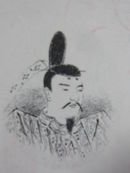
จักรพรรดิซูโก

| name = จักรพรรดิซูโกnobold|
| succession = ราชสำนักเหนือ|จักรพรรดิทางเหนือองค์ที่ 3
| image = Emperor Sukō.jpg
| reign = 18 พฤศจิกายน ค.ศ. 1348 – 26 พฤศจิกายน ค.ศ. 1351
| coronation = 3 กุมภาพันธ์ ค.ศ. 1350
| predecessor = จักรพรรดิโคเมียว|โคเมียว
| successor = จักรพรรดิโกะ-โคงง|โกะ-โคงง
| posthumous name = Posthumous name#Tsuigō|"สึอิโง":จักรพรรดิซูโก ( หรือ )
| father = จักรพรรดิโคงง
| mother = ซันโจ ชูชิ
| birth = 25 พฤษภาคม ค.ศ. 1334
| burial = "ไดโกเมียวจิ โนะ มิซาซางิ" (大光明寺陵)|
จักรพรรดิซูโก (; 25 พฤษภาคม ค.ศ. 1334 — 31 มกราคม ค.ศ. 1398) เป็นราชสำนักเหนือ|จักรพรรดิแห่งราชสำนักเหนือองค์ที่ 3 ในสมัยยุคราชสำนักเหนือ-ใต้|ราชสำนักเหนือ-ใต้ของญี่ปุ่น นักวิชาการก่อนยุคเมจิรายงานว่า พระองค์ครองราชย์ใน ค.ศ. 1348 ถึง 1351Titsingh, Isaac. (1834). "Annales des empereurs du japon", pp. 296–301.
== พระราชประวัติ ==
จักรพรรดิซูโกมีพระนามเดิมว่า เจ้าชายมาซูฮิโตะ () ก่อนที่ในภายหลังจะเปลี่ยนเป็น เจ้าชายโอกิฮิโตะ ()
เป็นพระราชโอรสองค์ใหญ่ในจักรพรรดิโคงง จักรพรรดิผู้อ้างสิทธิพระองค์แรกที่ประสูติแต่นางกำนัลชื่อ ซันโจ ชูชิ โดยมีพระราชอนุชาร่วมพระราชมารดาเดียวกันคือ เจ้าชายอิยาฮิโตะ หรือต่อมาคือ จักรพรรดิโกะ-โคงง ที่สืบราชบัลลังก์ต่อจากพระองค์
== เหตุการณ์ในพระชนมชีพของจักรพรรดิซูโก ==
จักรพรรดิซูโกครอง ราชบัลลังก์ดอกเบญจมาศ ระหว่างวันที่ 18 พฤศจิกายน ค.ศ. 1348 - 26 พฤศจิกายน ค.ศ. 1351
* 25 พฤษภาคม ค.ศ. 1334 (วันที่ 22 เดือน 4 ปี เก็งมู ที่ 1) : ปีที่ 1 ในรัชสมัยจักรพรรดิโคงงเจ้าชายโอะกิฮิโตะประสูติ ณ พระราชวังหลวงเคียวโตะ
* ค.ศ. 1348 (ปี โชเฮ ที่ 3) : จักรพรรดิโคเมียว สถาปนาเจ้าชายโอะกิฮิโตะเป็นรัชทายาทและผู้สืบราชบัลลังก์
* 18 พฤศจิกายน ค.ศ. 1348 (วันที่ 27 เดือน 10 ปี โชเฮ ที่ 3) : ปีที่ 12 ในรัชสมัยจักรพรรดิโคเมียวสละราชบัลลังก์ให้กับเจ้าชายโอะกิฮิโตะขึ้นสืบราชบัลลังก์ต่อมาเป็น จักรพรรดิซูโก หลังจากนั้นไม่นานจึงได้มีการจัดพระราชพิธีราชาภิเษกจักรพรรดิโอะกิฮิโตะที่ พระราชวังหลวงเคียวโตะ แต่เนื่องจากจักรพรรดิซูโกยังพระเยาว์ทำให้อดีตจักรพรรดิโคงงพระราชบิดาของจักรพรรดิซูโกได้เป็น ไดโจโฮโอ (มหาธรรมราชา) กุมพระราชอำนาจในพระนามของพระราชโอรสไว้ตลอดรัชสมัย
แต่ในระหว่างนั้นได้เกิดความขัดแย้งขึ้นใน รัฐบาลโชกุนอะชิกะงะ ระหว่าง โชกุน อะชิกะงะ ทะกะอุจิ และน้องชายคือ :en:Ashikaga Tadayoshi|อะชิกะงะ ทะดะโยะชิ จนนำไปสู่เหตุการณ์ ความวุ่นวายปีคังโน ซึ่งทำให้รัฐบาลโชกุนแบ่งเป็น 2 ฝ่ายคือฝ่ายทะดะโยะชิที่สนับสนุน ราชสำนักใต้ และฝ่ายโชกุนทะกะอุจิที่สนับสนุน ราชสำนักเหนือ
* 26 พฤศจิกายน ค.ศ. 1351 (วันที่ 7 เดือน 11 ปี โชเฮ ที่ 3) : ปีที่ 3 ในรัชสมัยกองทัพราชสำนักเหนือที่นำโดยโชกุนทะกะอุจิบุกเข้ายึด นครหลวงเคียวโตะ คืนจากกองทัพราชสำนักใต้และบีบบังคับให้จักรพรรดิซูโกสละราชบัลลังก์และโชกุนทะกะอุจิได้สถาปนาเจ้าชายอิยะฮิโตะพระราชอนุชาของอดีตจักรพรรดิซูโกขึ้นเป็น จักรพรรดิโกะ-โคงง หลังจากนั้นไม่นานกองทัพราชสำนักใต้ได้บุกเข้ายึดนครหลวงเคียวโตะคืนจากฝ่ายราชสำนักเหนือ
* เมษายน ค.ศ. 1352 (เดือน 2 ปี โชเฮ ที่ 4) : กองทัพราชสำนักเหนือได้บุกเข้ายึดนครหลวงเคียวโตะทำให้กองทัพราชสำนักใต้ได้นำตัวอดีต จักรพรรดิโคงง , อดีต จักรพรรดิโคเมียว และอดีต จักรพรรดิซูโก พร้อมกับ เจ้าชายทะดะฮิโตะ อดีตรัชทายาทพระราชโอรสของอดีตจักรพรรดิซูโกอพยพลงใต้ไปจำคุกที่หมู่บ้านแห่งหนึ่งในเขตอำนาจของราชสำนักใต้อยู่นานถึง 5 ปีเศษทั้งสองราชสำนักจึงได้เจรจากันจนปล่อยตัวทั้ง 4 พระองค์ออกมาและได้กลับไปประทับที่เคียวโตะ
เมื่อเสด็จกลับสู่เคียวโตะอดีตจักรพรรดิซูโกพยายามเสนอชื่อ เจ้าชายโยะชิฮิโตะ พระราชโอรสขึ้นเป็นรัชทายาทแต่ได้รับการปฏิเสธจากทางรัฐบาลเนื่องจากโชกุนทะกะอุจิได้เลือกพระราชโอรสของ จักรพรรดิโกะ-โคงง คือ เจ้าชายโอะฮิโตะ (ต่อมาคือ จักรพรรดิโกะ-เอ็งยู ) เป็นรัชทายาท
* 25 กันยายน ค.ศ. 1352 (วันที่ 17 เดือน 8 ปี โชเฮ ที่ 4) : ได้มีการจัดพระราชพิธีราชาภิเษกจักรพรรดิโกะ-โคงงที่ พระราชวังหลวงเคียวโตะ
* 31 มกราคม ค.ศ. 1398 (วันที่ 13 เดือน 1 ปี โอเอะ ที่ 5) : อดีตจักรพรรดิซูโกสวรรคตเมื่อพระชนมายุได้ 63 พรรษา
ในปี ค.ศ. 1428 หรือ 30 ปีหลังจากการสวรรคตของจักรพรรดิซูโกเจ้าชายฮิโกะฮิโตะจากสายราชสกุล ฟุชิมิ โนะ มิยะ ซึ่งเป็นสาขาหนึ่งของราชสกุล จิเมียวอิง พระราชปนัดดา (เหลน) ของจักรพรรดิซูโกได้ขึ้นสืบราชบัลลังก์เป็น จักรพรรดิโกะ-ฮะนะโซะโนะ ภายหลังการสวรรคตของ จักรพรรดิโชโก ที่สืบเชื้อสายจาก จักรพรรดิโกะ-โคงง เป็นการเติมเต็มพระราชประสงค์ของจักรพรรดิซูโก
==พงศาวลี==
ahnentafel
|collapsed=yes |align=center|ref=
|boxstyle_1=background-color: #fcc;
|boxstyle_2=background-color: #fb9;
|boxstyle_3=background-color: #ffc;
|boxstyle_4=background-color: #bfc;
|boxstyle_5=background-color: #9fe;
|1= 1. จักรพรรดิซูโก
|2= 2. จักรพรรดิโคงง (1313-1364)
|3= 3. :ja:正親町三条秀子|โองิมาจิซันโจ ฮิเดโกะ (1311-1353)
|4= 4. จักรพรรดิโกะ-ฟูชิมิ (1288-1336)
|5= 5. :ja:西園寺寧子|ไซอนจิ เนชิ/ยาซูโกะ (1292-1357)
|6= 6. :ja:正親町三条公秀|โองิมาจิซันโจ คินฮิเดะ (1285-1363)
|8= 8. จักรพรรดิฟูชิมิ (1265-1317)
|9= 9. :ja:五辻経子|อิตสึตสึจิ สึเนโกะ (สวรรคต ค.ศ. 1324)
|10= 10. :ja:西園寺公衡|ไซอนจิ คิฮิระ (1264-1315)
|11= 11. ฟูจิวาระ คาเนโกะ
|12=12. :ja:正親町三条実躬|โองิมาจิซันโจ ซาเนมิ (1264-?)
|13=13. เซไก
|16= 16. จักรพรรดิโกะ-ฟูกากูซะ (1243-1304)
|17= 17. :ja:洞院愔子|โทอิง อินชิ (1246-1329)
|18= 18. อิตสึตสึจิ สึเนแจิ
|20= 20. :ja:西園寺実兼|ไซอนจิ ซาเนกาเนะ (1249-1322)
|21= 21. นากาโนอิง อากิโกะ
|22= 22. ฟูจิวาระ มิตสึยาซุ
|24= 24. :ja:正親町三条公貫|โองิมาจิซันโจ คินสึระ (1238-1315)
|25= 25. ฟูจิวาระ
|26= 26. เซไก
== อ้างอิง ==
==ข้อมูล==
* Richard Ponsonby-Fane|Ponsonby-Fane, Richard Arthur Brabazon. (1959). "The Imperial House of Japan." Kyoto: Ponsonby Memorial Society.
* Isaac Titsingh|Titsingh, Isaac, ed. (1834). Siyun-sai Rin-siyo/Hayashi Gahō, 1652, "Nipon o daï itsi ran; ou, Annales des empereurs du Japon." Paris: Royal Asiatic Society|Oriental Translation Fund of Great Britain and Ireland.
หมวดหมู่:จักรพรรดิญี่ปุ่น
หมวดหมู่:บุคคลในยุคมูโรมาจิ
หมวดหมู่:โคไตชิ
หมวดหมู่:จักรพรรดิญี่ปุ่นผู้ทรงสละราชสมบัติ